Zoilo Canavery

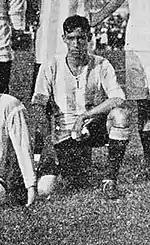
Canavery in Racing, where he played between 1914 and 1917

On September 3, 1914, Canavery played an international club match against the Piedmontese team Torino, that was won by Racing by 1–0 with goal of Alberto Ohaco. That same year, he played a match against the Exeter City F.C., in a match won by Exeter against the Racing Club de Avellaneda by 2 to 0. Among the figures of the English team were Sam Strettle and Billy Goodwin.